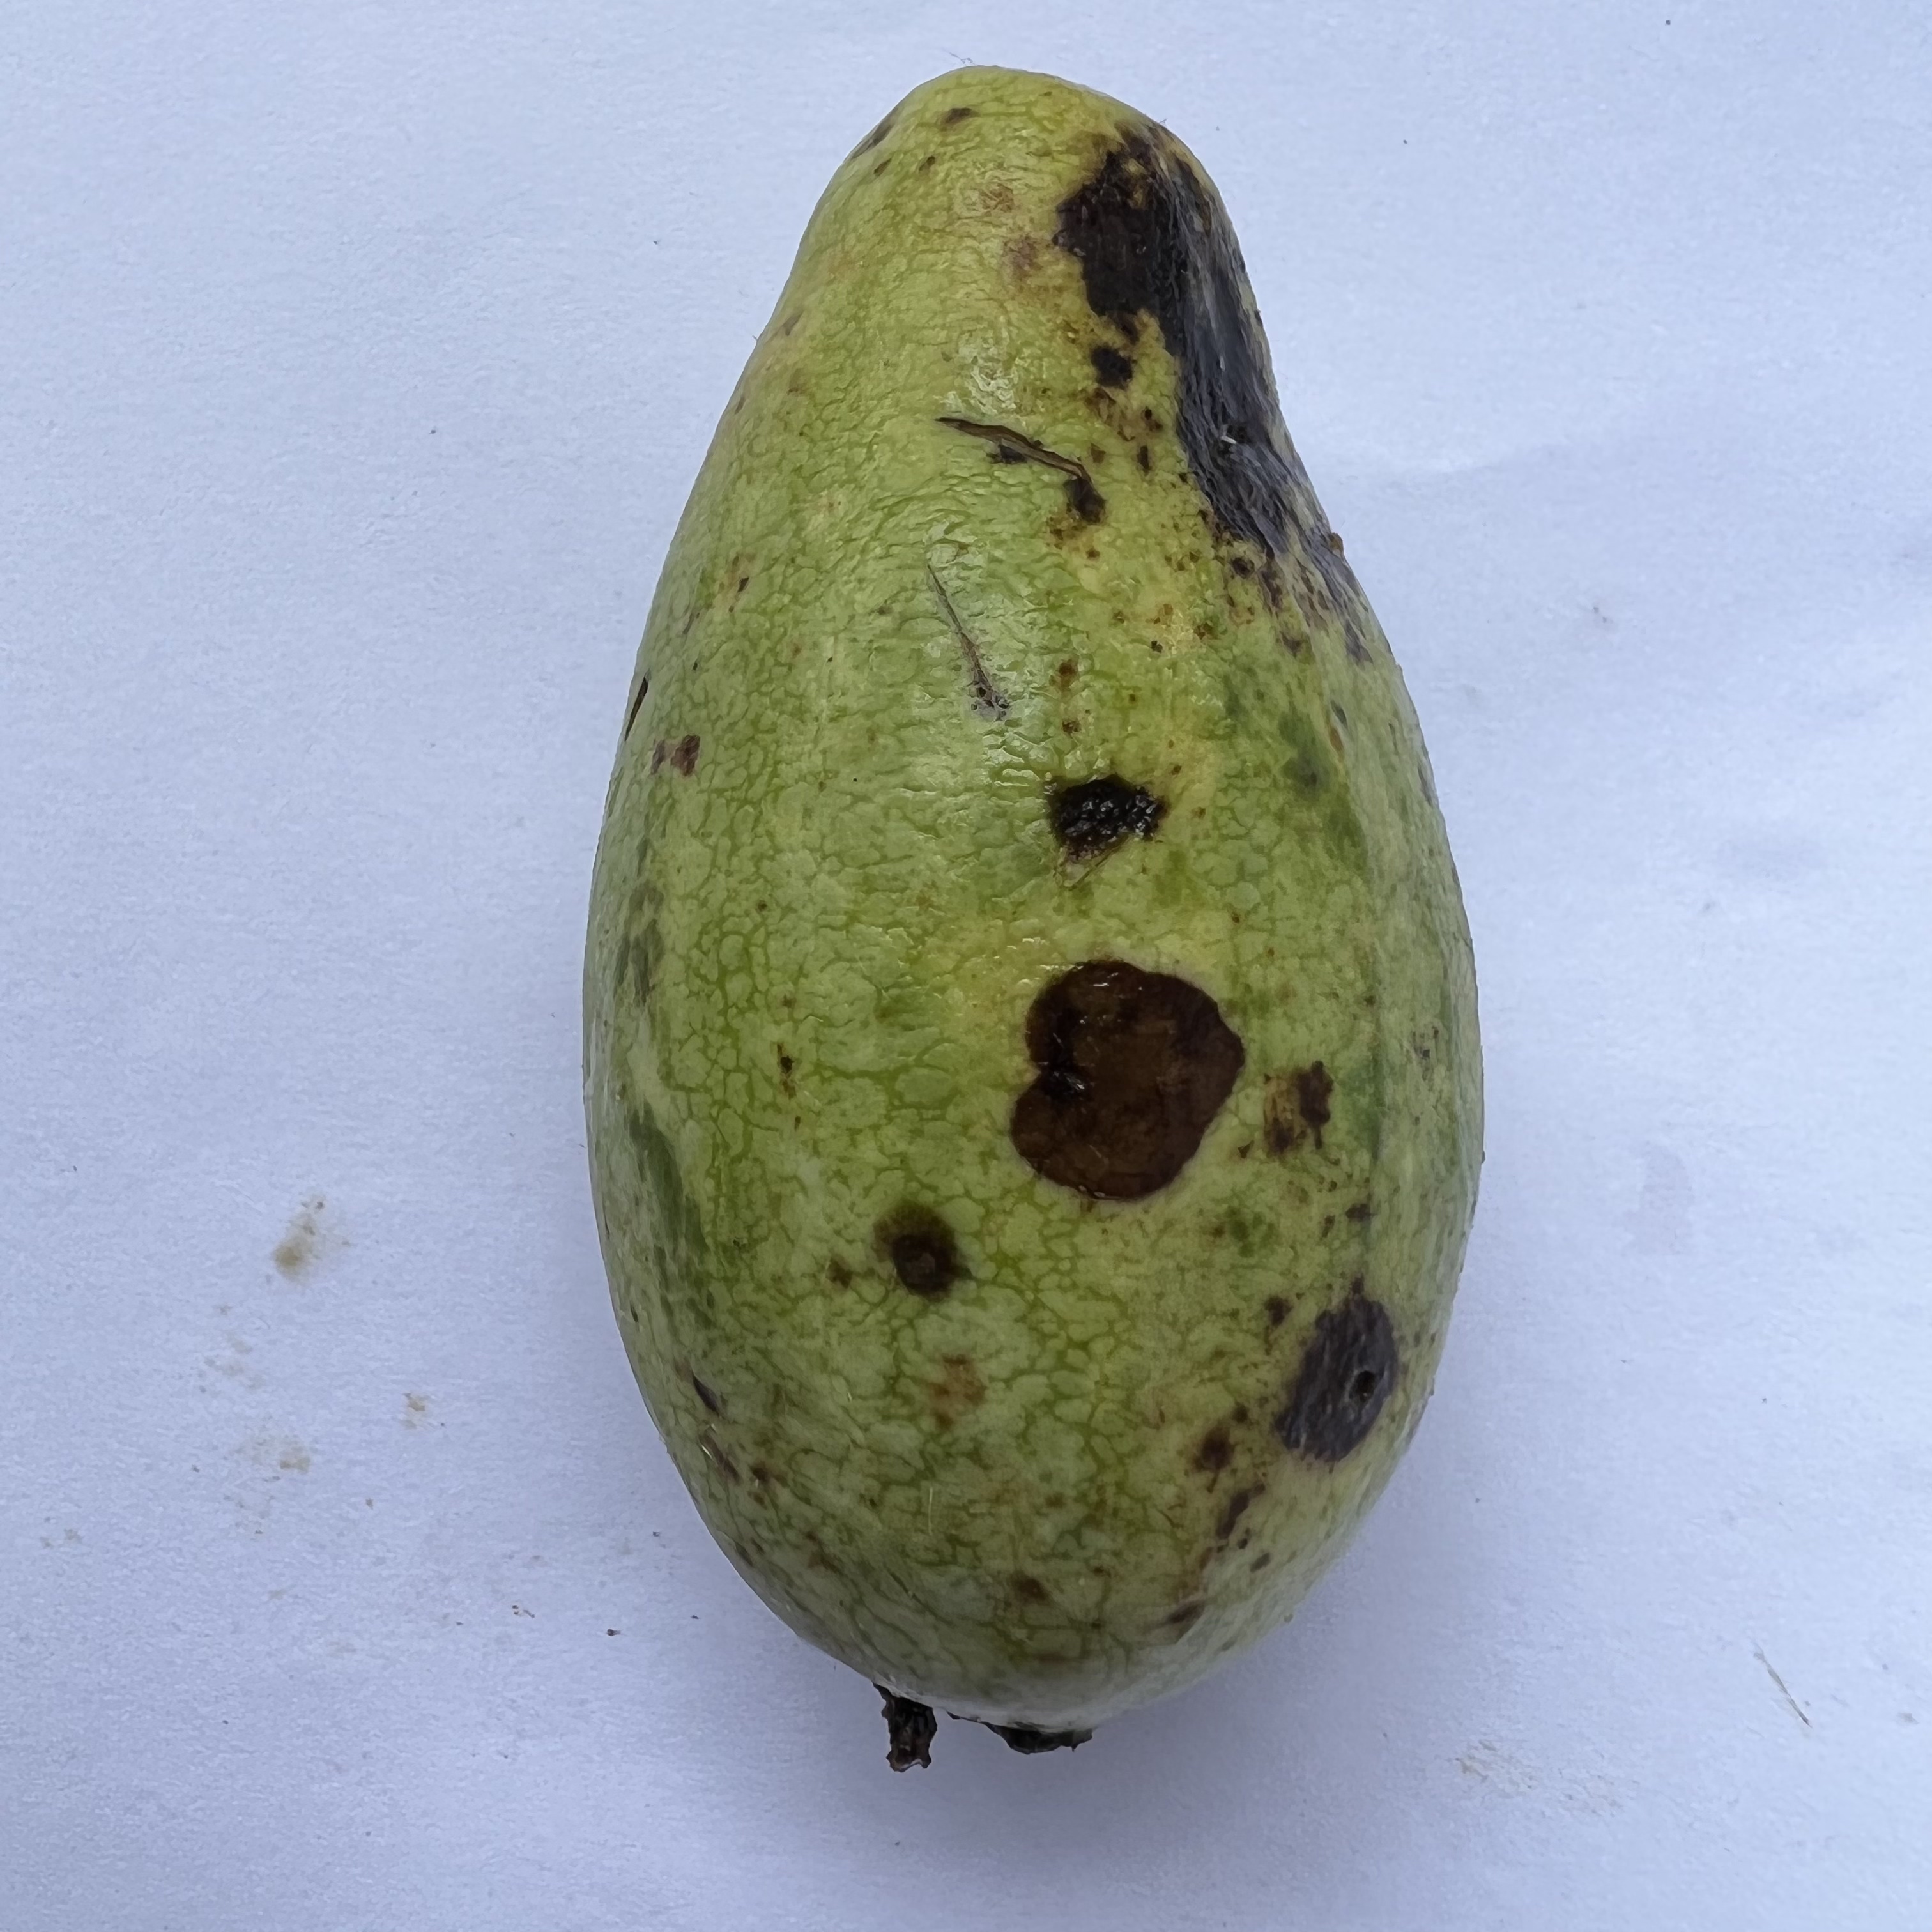
Label: Anthracnose